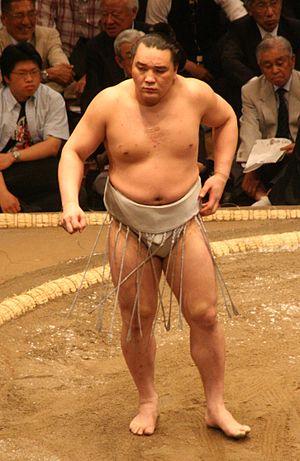
Voici la liste officielle de tous les lutteurs sumo qui ont atteint le rang de yokozuna, le plus haut rang de ce sport. D'autres yokozuna ont pu exister à des périodes antérieures, mais n'apparaissent pas dans la liste officielle commencée en 1789.